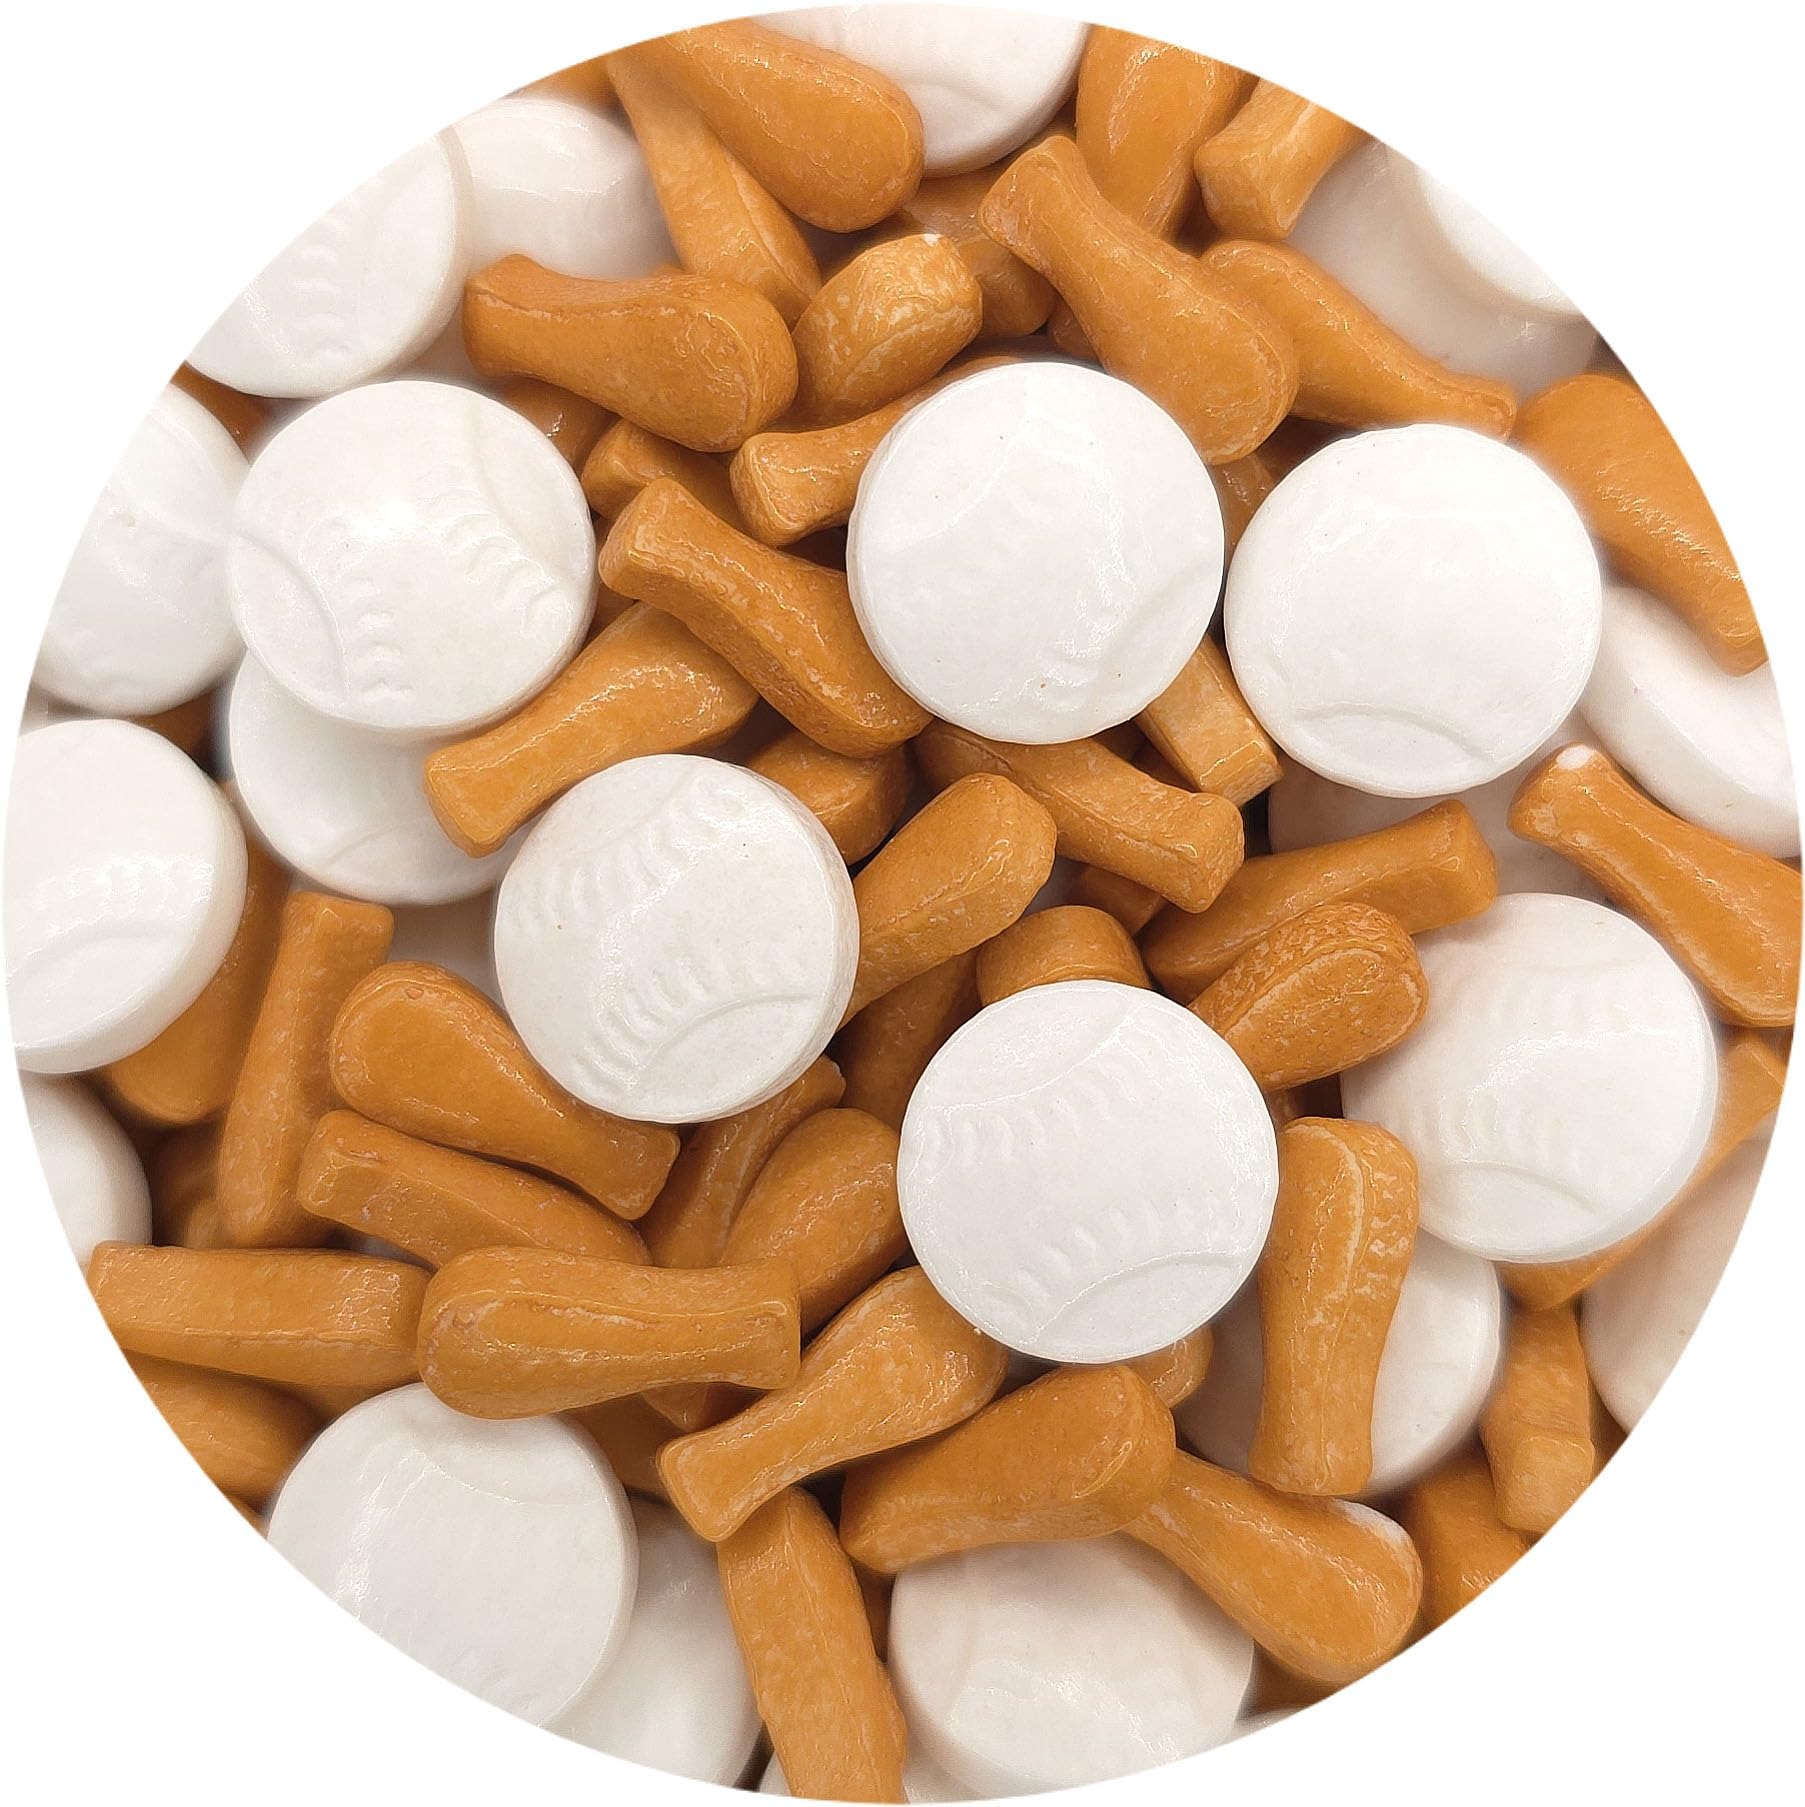
Item Name: NCS Baseball and Bat Edible Candy Cake Toppers, 8 ounces
Bullet Point 1: All of our edible cake toppers are packaged in a resealable heat sealed stand up pouch. Easy to store and reuse.
Bullet Point 2: Use our edible cake toppers to decorate your cookies, cakes, cupcakes, pretzels, cake pops, table confetti, and other baked goods!
Bullet Point 3: Dairy Free, Egg Free, Nut Free, Gluten Free.
Bullet Point 4: Made on equipment that also processes soy and coconut oil.
Bullet Point 5: 8 ounce bag = approximately 1 to 1-1/4 cup of edible cake toppers.
Value: 1.0
Unit: Count

Price: 14.99